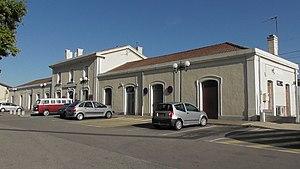
Vue générale de la gare ferroviaire de Lézignan-Corbières
La gare de Lézignan-Corbières est une gare ferroviaire française, de la ligne de Bordeaux-Saint-Jean à Sète-Ville, située à proximité du centre ville de Lézignan-Corbières, dans le département de l'Aude, en région Occitanie.